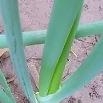
Crop: Onion
Condition: healthy-leaf